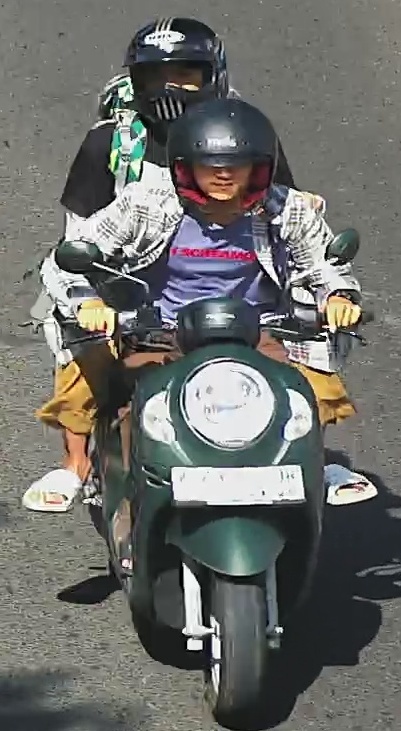
person-with-helmet: 2
person-without-helmet: 0